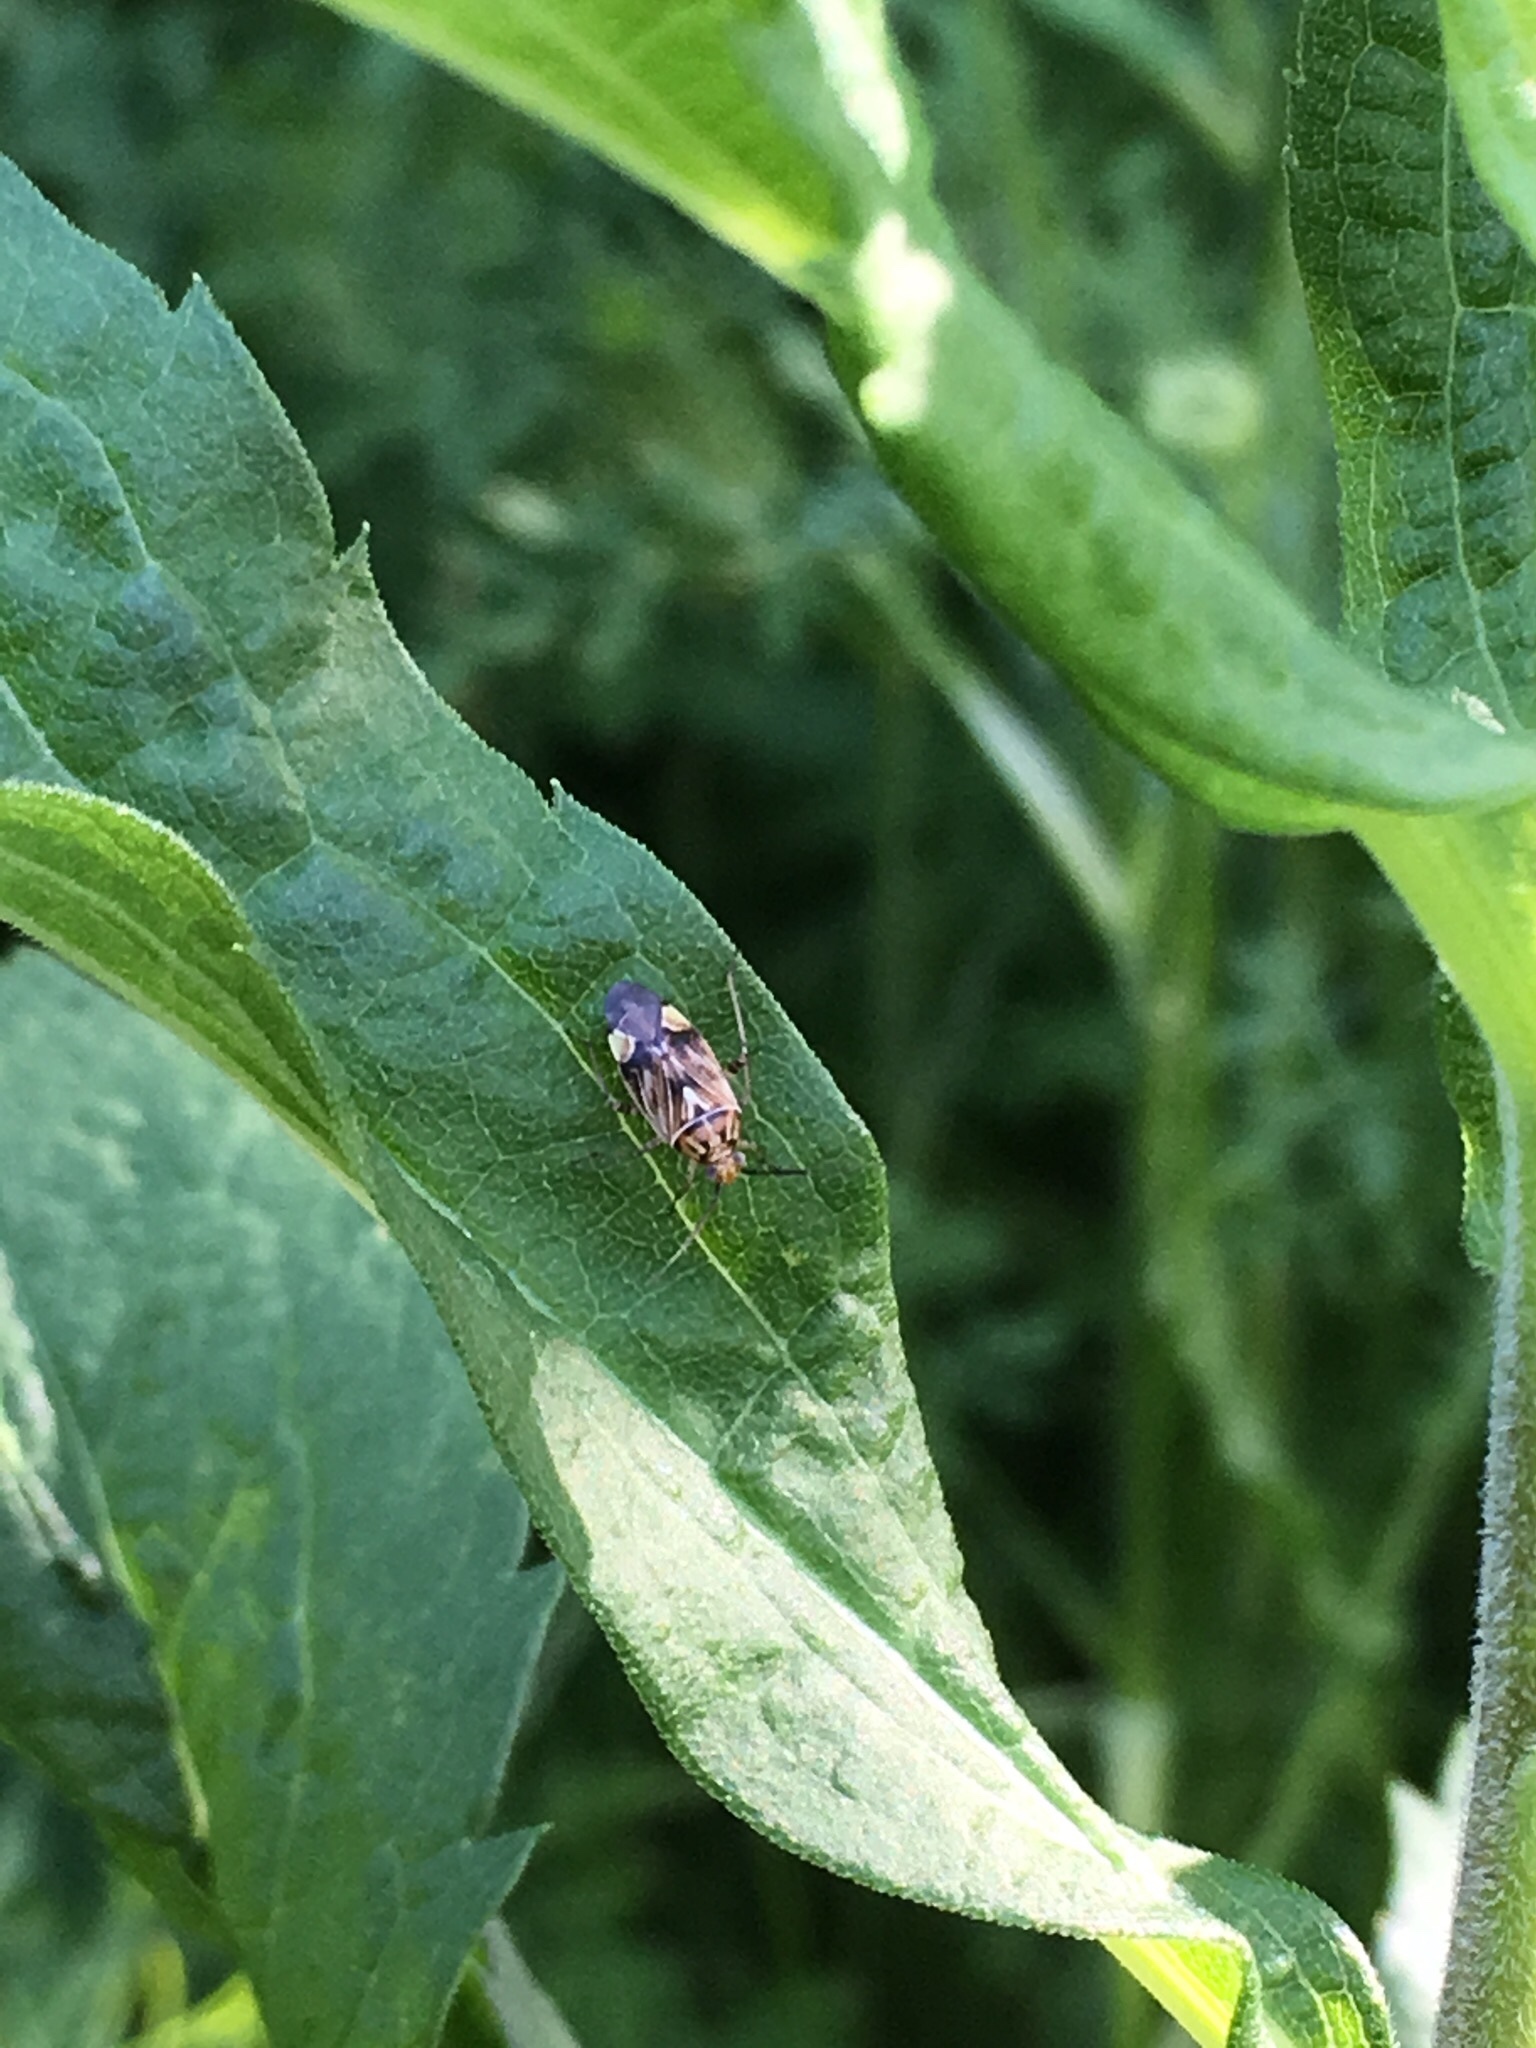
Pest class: lygus_bug